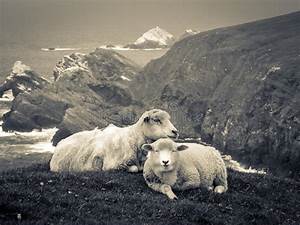
Label: sheep